Hunter: The Vigil

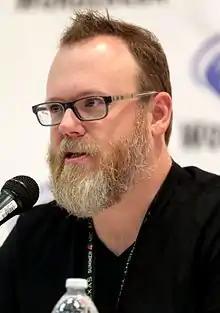
A 2017 photograph of Chuck Wendig

"Hunter: The Vigil" was originally produced by White Wolf Publishing as the sixth game in the "Chronicles of Darkness" series, which is a reboot of their series "World of Darkness". Like many games in the series, it is based on an earlier "World of Darkness" game – "" (1999) – but it also expands on the basic human characters described in the "Chronicles of Darkness" rulebook, and takes inspiration from "" (2002) and "The Hunters Hunted" (1992). The first edition of "Hunter: The Vigil" was developed by Chuck Wendig; although he had written many books for White Wolf Publishing, it was only his second time developing one, which he considered the most difficult aspect of the project for him. He designed it together with Justin Achilli and Rich Thomas; Monica Valentinelli was the lead designer for the second edition.